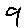
Label: 9